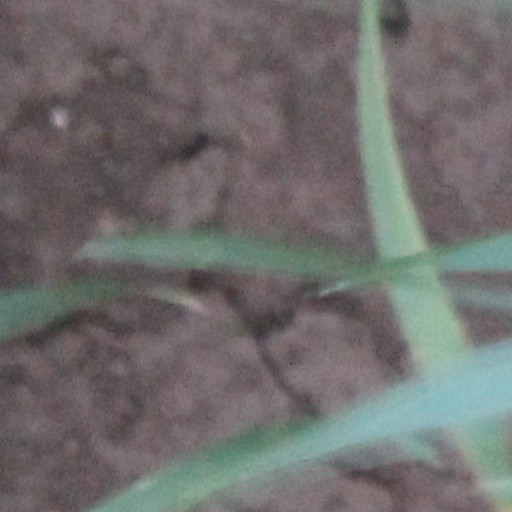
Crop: wheat